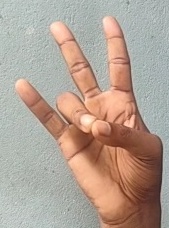
ASL sign: 7